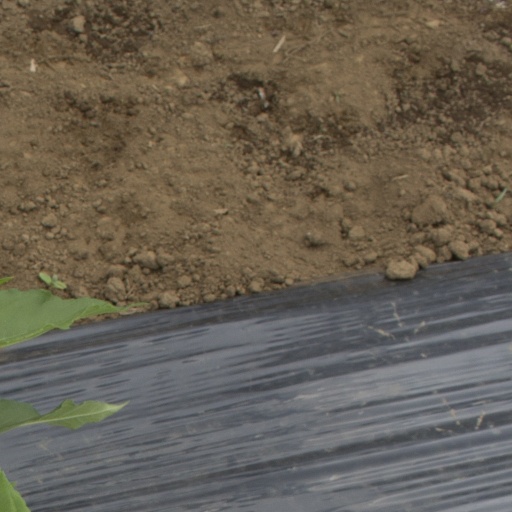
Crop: Jerusalem artichoke